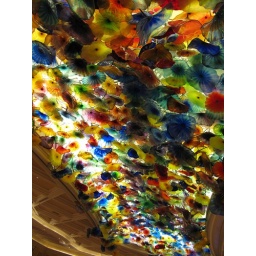
Blown glass flowers by Dale Chihuly